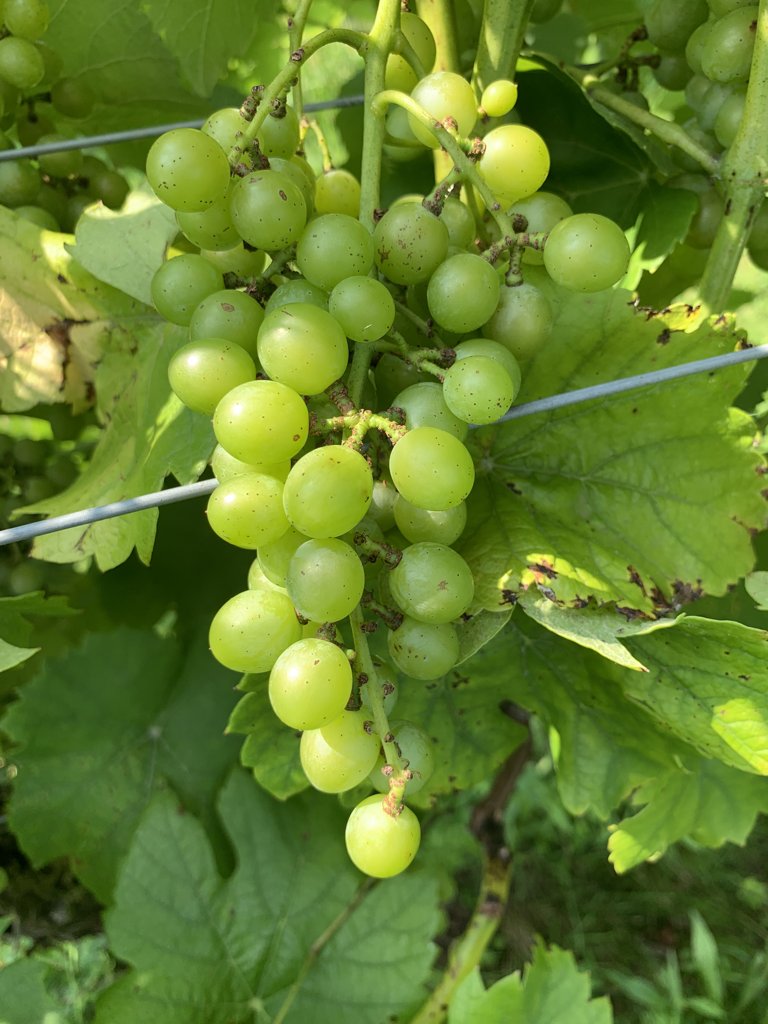
Berries visible: 79
Grape clusters: 3